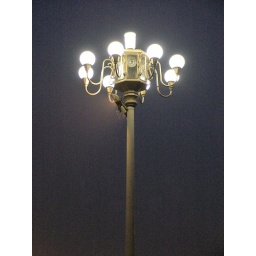
One o the ornate street lamps in the Square.